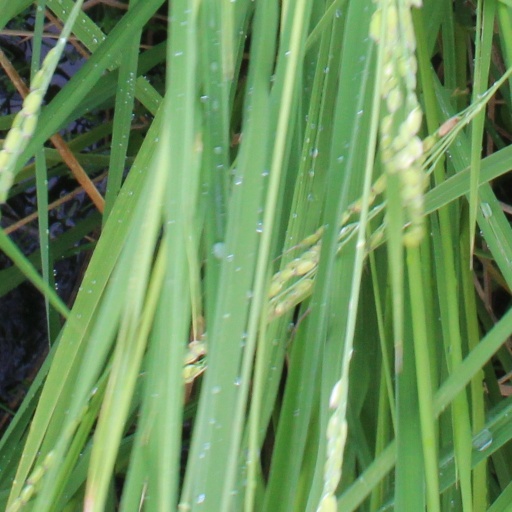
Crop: rice